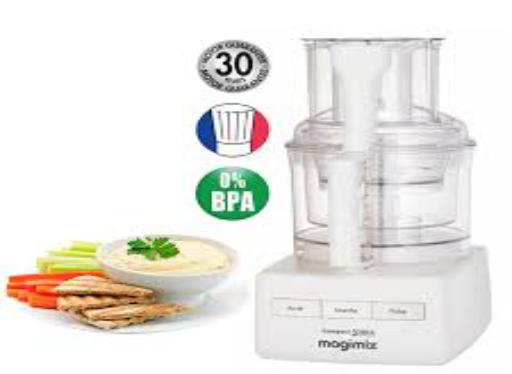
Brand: magimix
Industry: Necessities